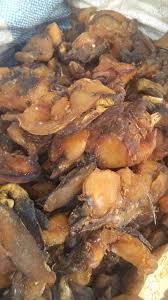
Waa lii moom ? Tur wi moom damay sikk-sàkka . Teg naa ko yàpp, teg naa ko tamit euh, ngeer, teg naa ko tamit euh, ay xor. Soo xoolee seen ab melokaan nag ñoo niroo,  am na si lu xaw a ñuuul, am na si loo xam ni dafa mel ni dafa orange. Loolu laa ci gis.

Ñu ngi gis ci nataal bi ay, euh, jën yu wow yoo xam ne dan ko lakk. Xam ni ay gejj la yu bëri-bëri yuñ wone

Nataal bii yéet la. Gis naa ci yéen, yéet jóob. Mu am ñaari kulëer, ku lëer bu ñuul ak soon

Lii de yore na ñaari melo, melow yéet la gën a joxe. Melow déet la la jox walla melow jën. Waaye yéet la gën a ndiru. Yéet ñu di ko jëfandikoo, di ko tagge. Bari na ay njariñ sirtu ci ceebu jën, walla ci yu demee noonu, ñoom yaasaak di  ko ci rusi, di ki.mp3e. Moom yéet, maanaam fayteef yu juge ci géej la bokk, Firisi de meer yi.

Waaw lii de dafa mel ni ay xeetu Palaa la. Mi ngi mel ne ay xeeti lekk ak yu deme noonu. waaw Palaa bi mel na ne lu am ay Daghi ndawal yooyu ak i pombiteer.

Waaw nataal bi la jot de gis naa ne ay gejje la . Dafa mel ni ay gejje la, gejje yu wuute nag, yu Bare. Waawwaaw, gis naa ko ci nataal bi.